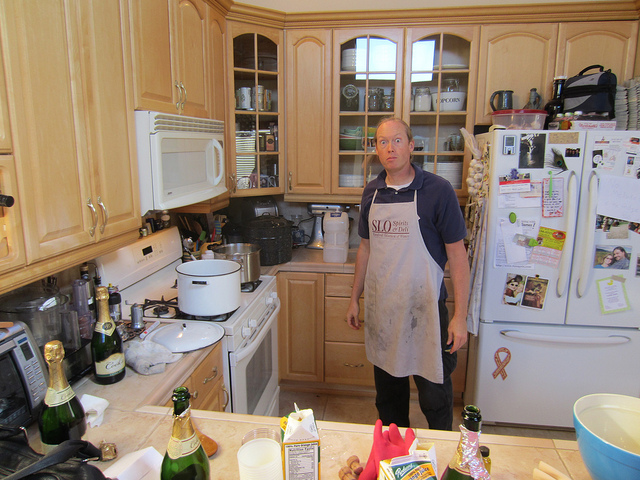
user: Given an image and a question. Answer the question in a short answer. Question: What type of alcoholic beverage is displayed in this image? Short Answer:
assistant: champagne